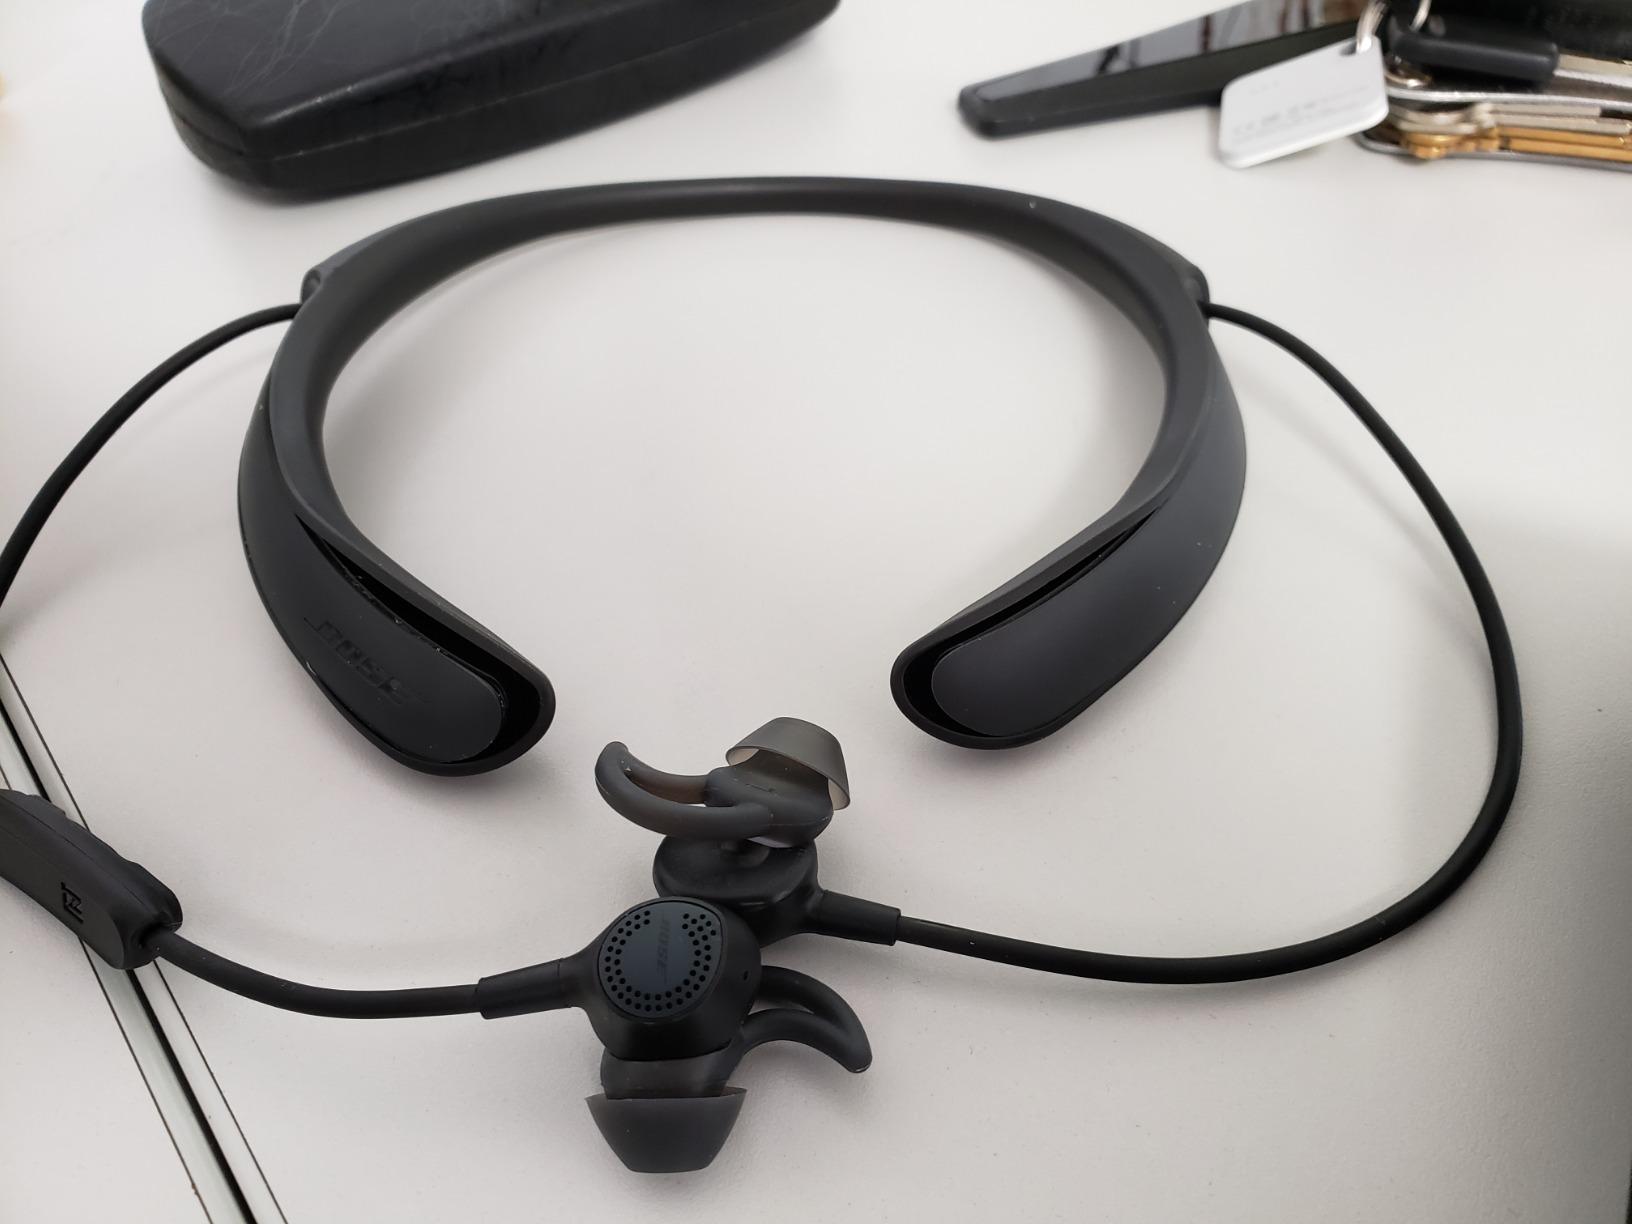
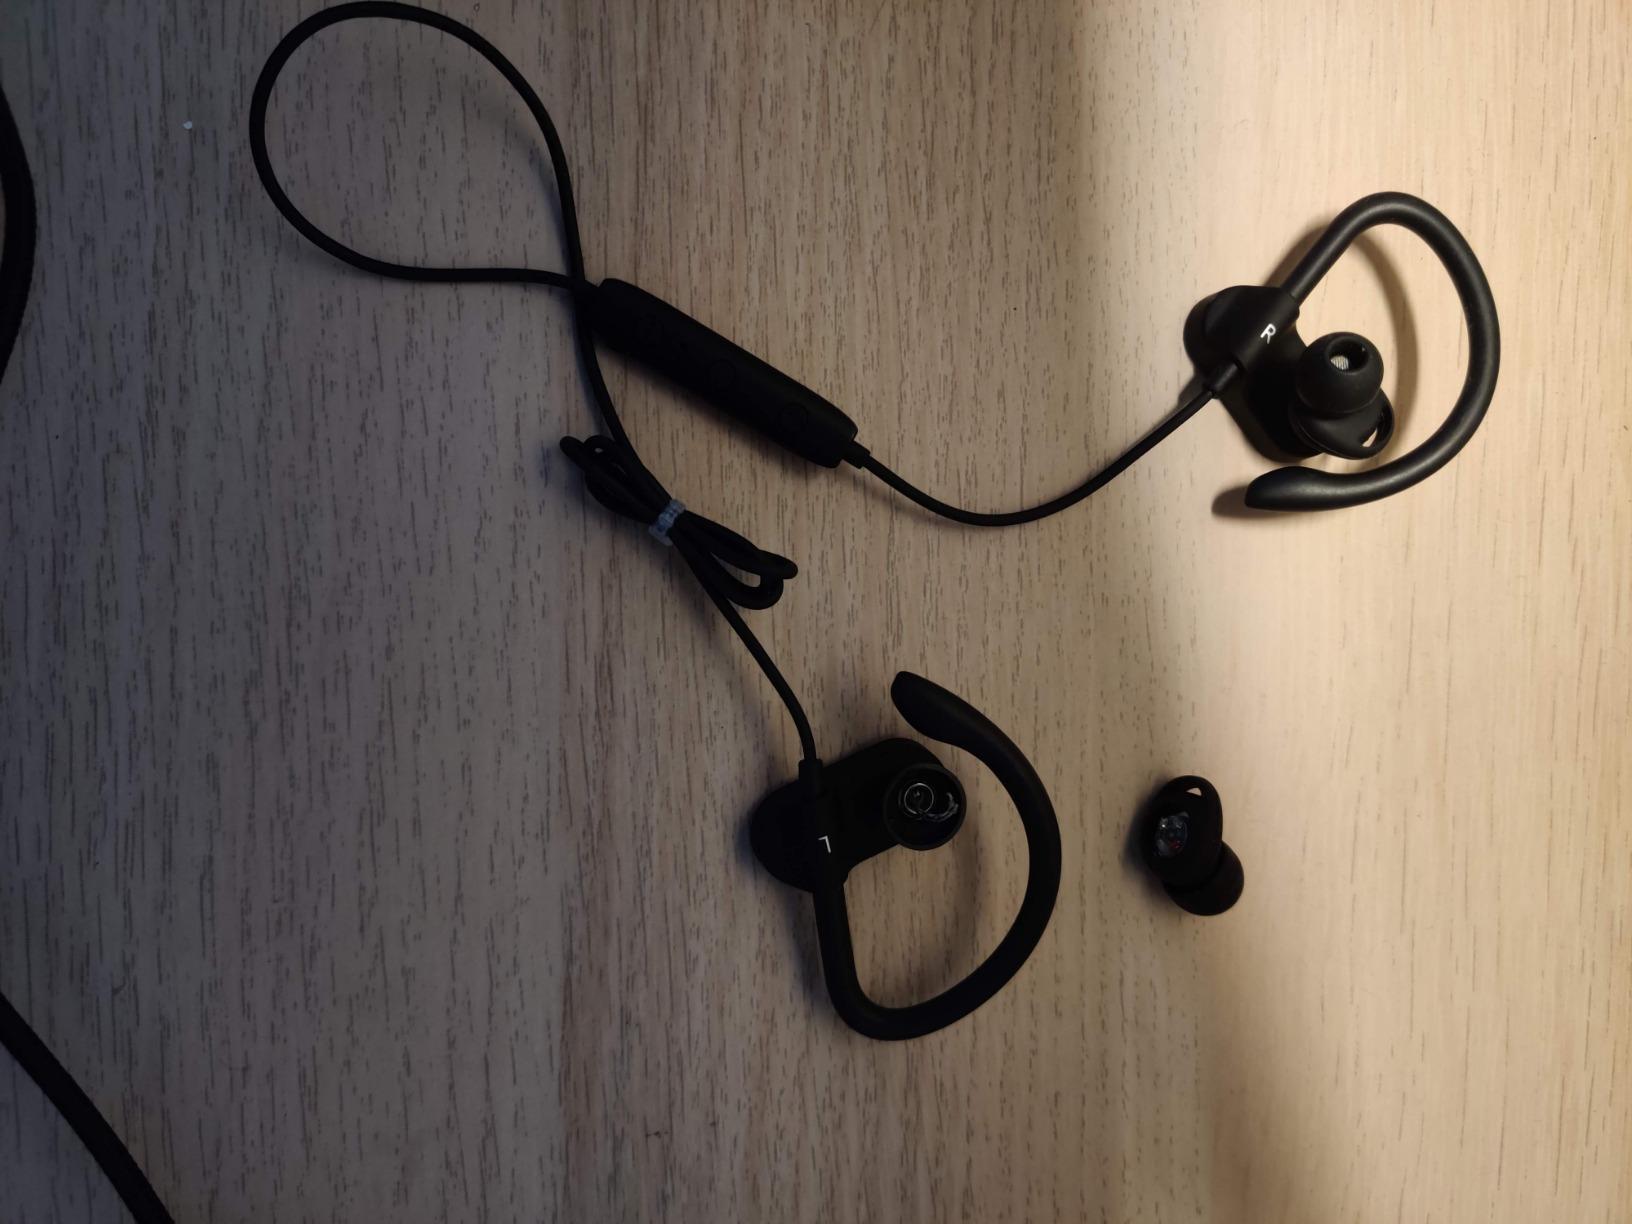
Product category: headphones
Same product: no